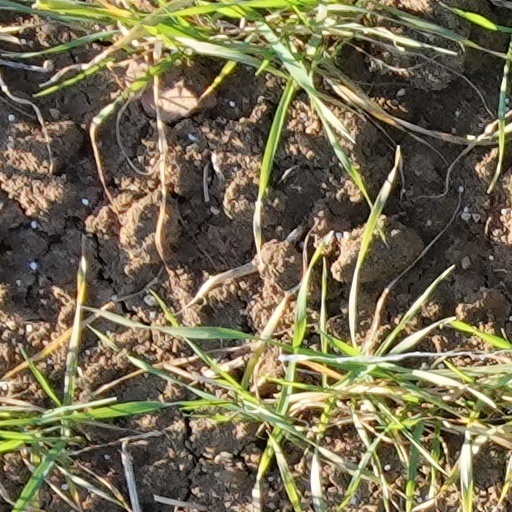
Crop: wheat